The Hitch-Hiker

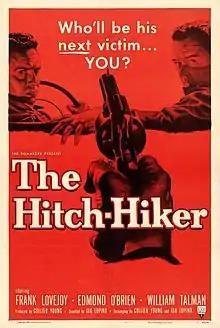
Theatrical release poster

The Hitch-Hiker is a 1953 American independent film noir thriller directed by Ida Lupino, who co-wrote it with her former husband Collier Young, and starring Edmond O'Brien, William Talman and Frank Lovejoy. Based on the 1950 killing spree of Billy Cook, the film follows two friends who are taken hostage by a serial-murdering hitchhiker during an automobile trip to Mexico.